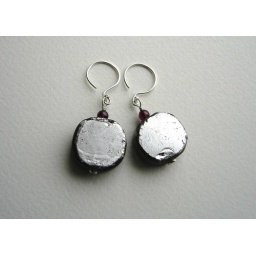
Earrings in sterling silver with silver-leafed recycled glass and garnet beads